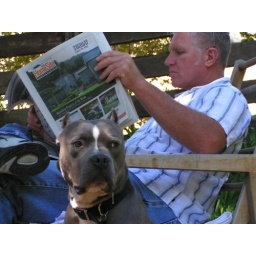
Mike reading the Sunday paper in the lower section of the yard with the dogs